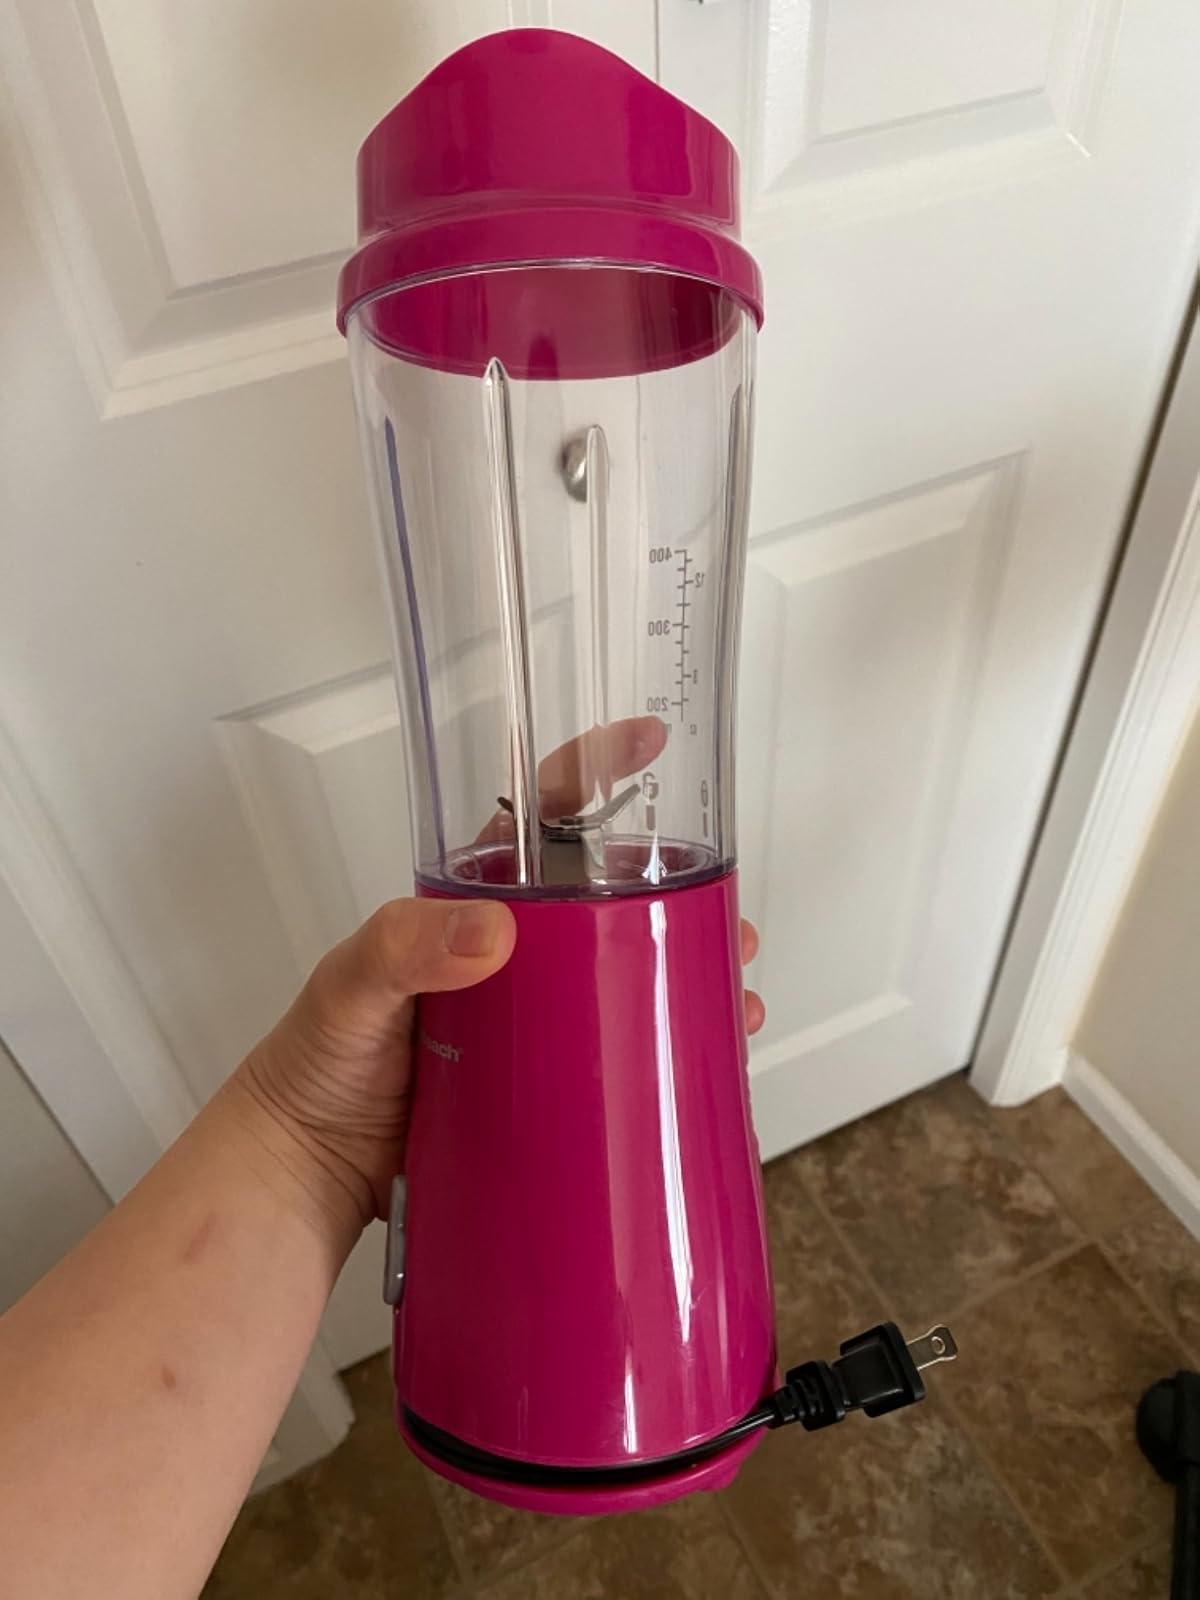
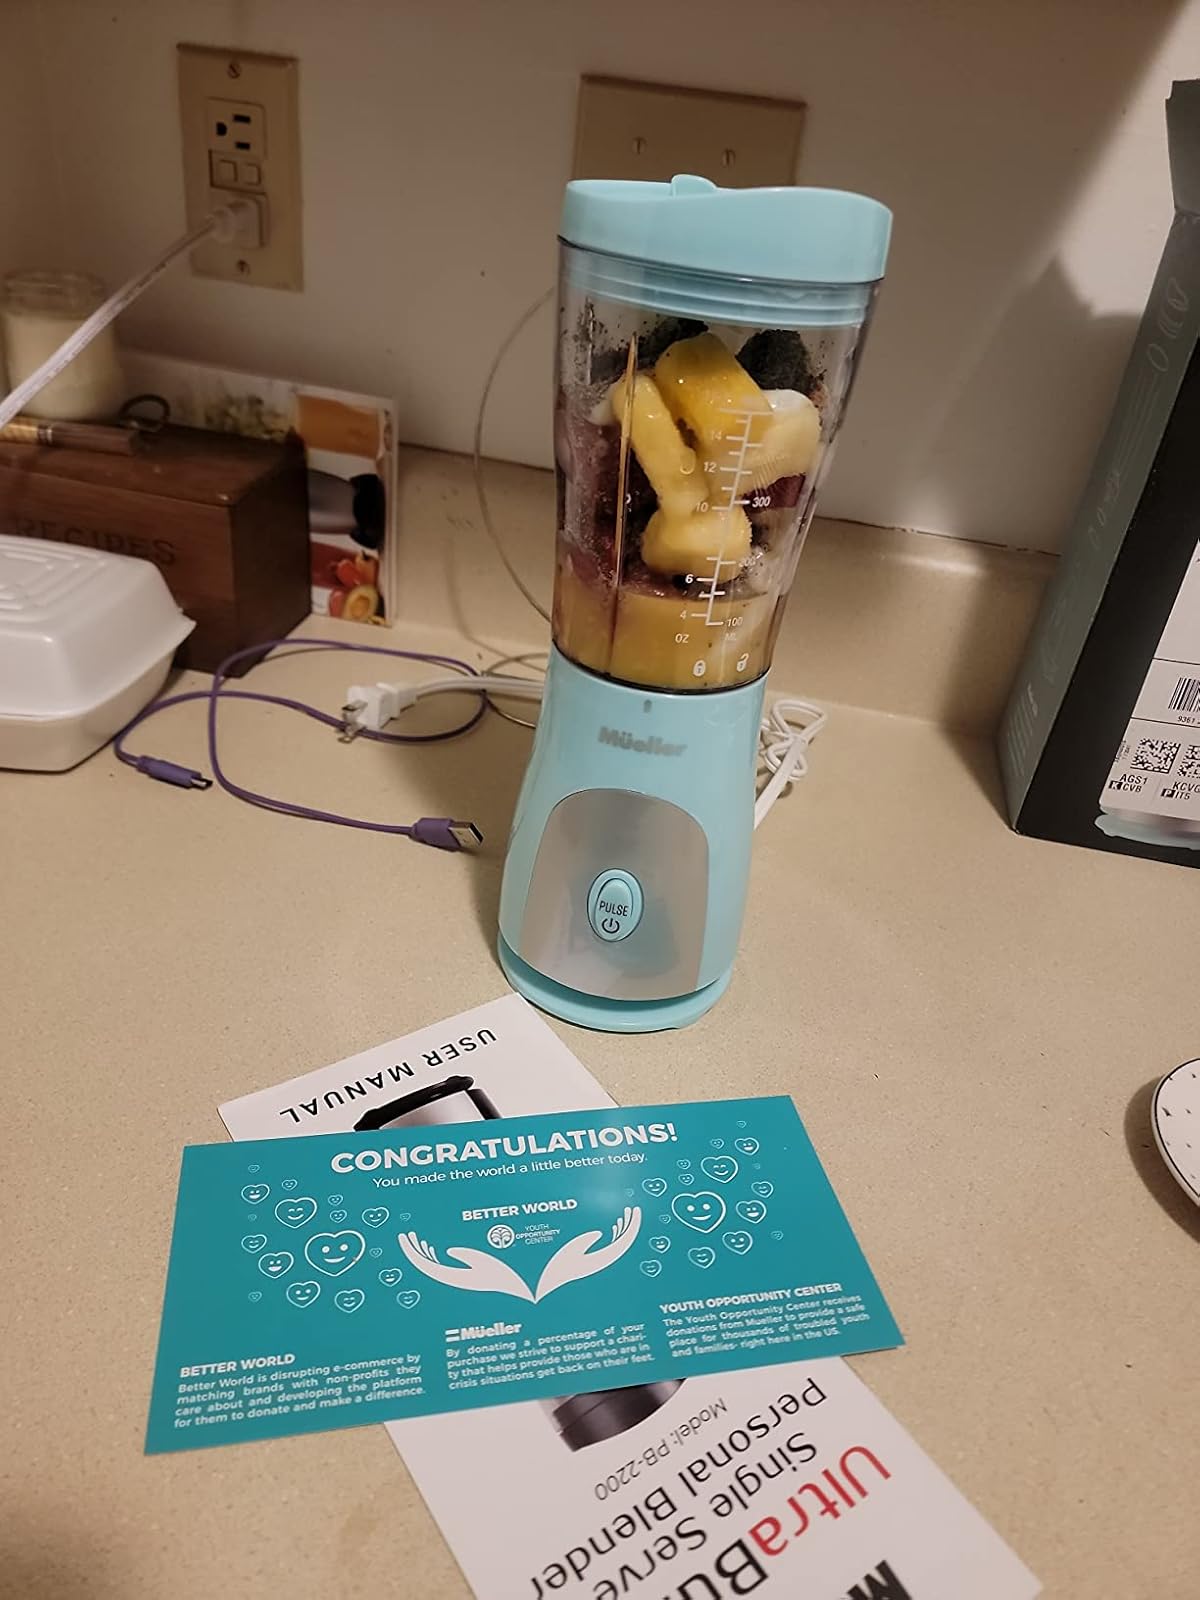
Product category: items_blender
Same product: no